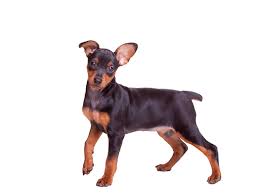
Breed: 561-n000127-miniature_pinscher